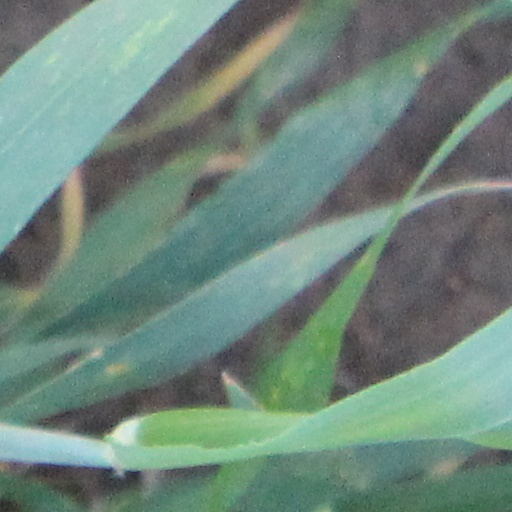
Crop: wheat